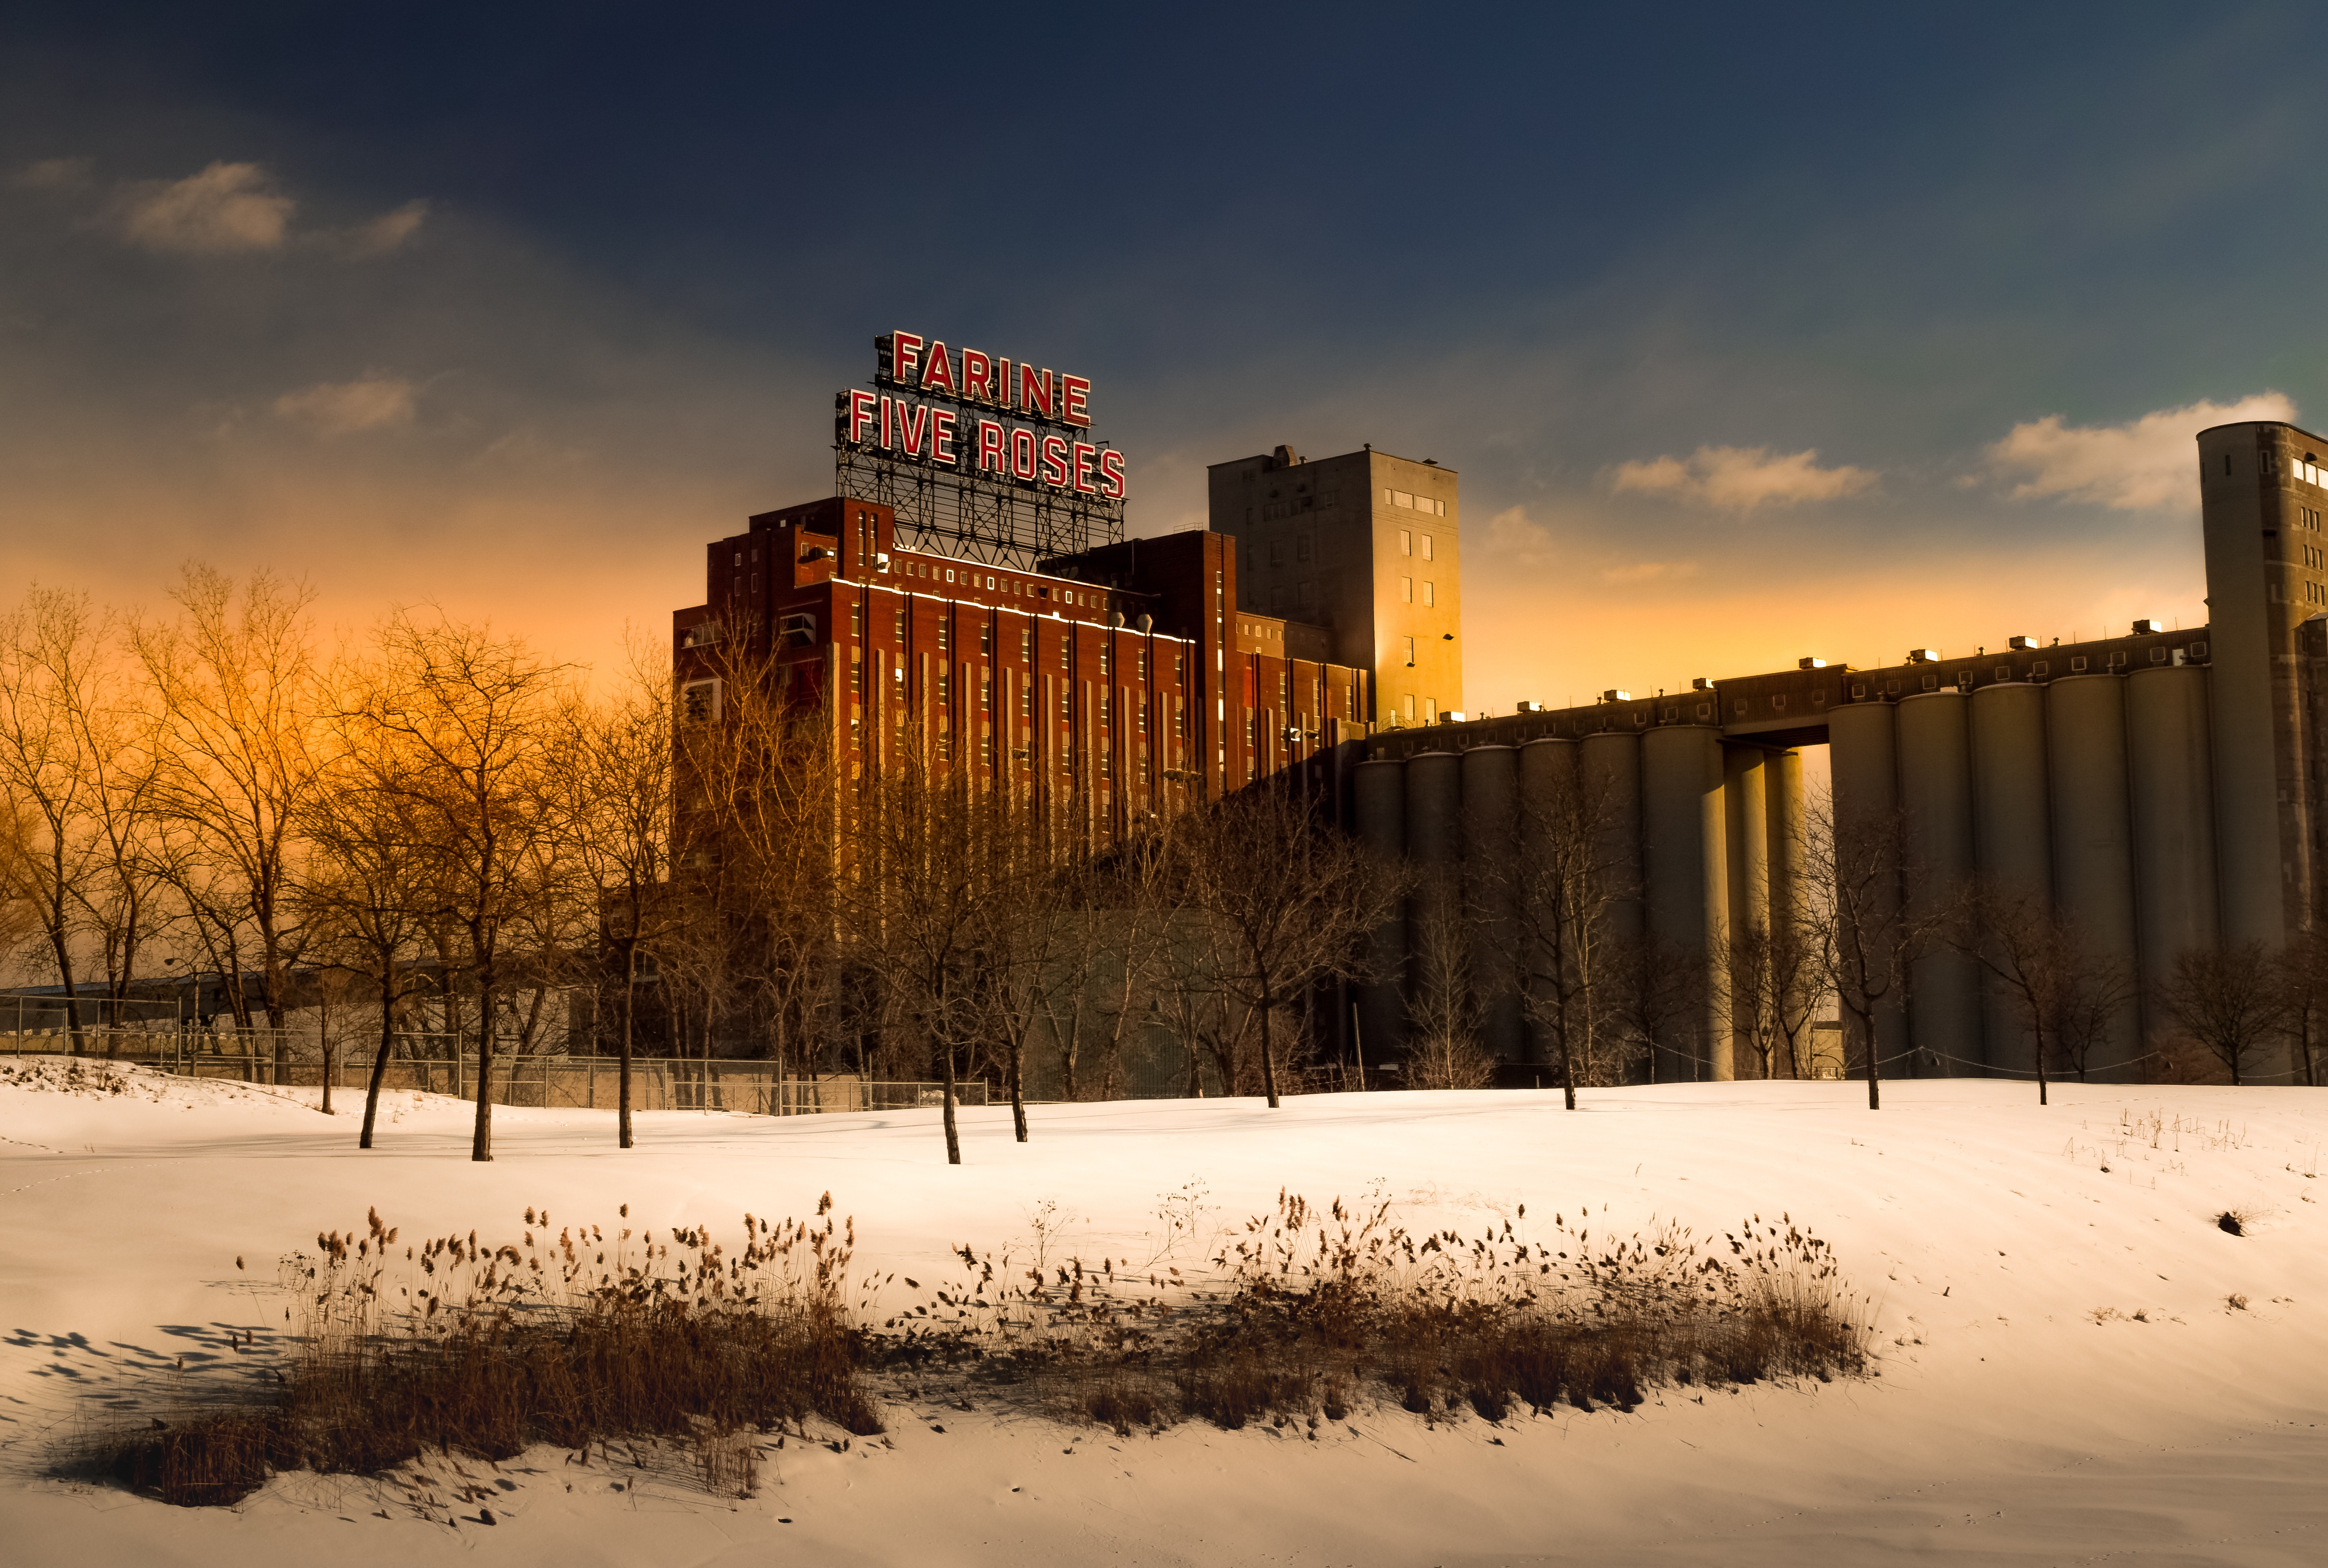
sky, water, winter, snow, freezing, natural landscape, cloud, architecture, urban area, morning, tree, reflection, evening, city, building, sunlight, house, river, ice